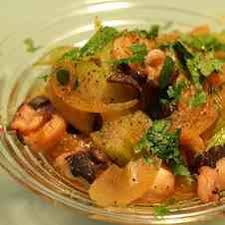
Waste category: biological